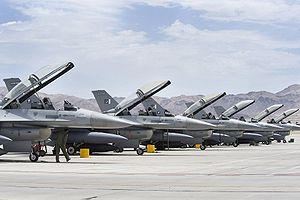
Youssouf Raza Gilani, Youssaf Raza Gilani ou Youssuf Raza Gilani parfois écrit Gillani, né le 9 juin 1952 à Karachi, est un homme d'État pakistanais. Il a été Premier ministre du 25 mars 2008 au 19 juin 2012.
L’offensive d’Orakzai et de Kurram désigne les opérations militaires aériennes et terrestres actuellement menées par l'armée pakistanaise dans l'agence d'Orakzai et l'agence de Kurram depuis le 23 mars 2010 dans le cadre du conflit armé du Nord-Ouest du Pakistan. L'armée combat des groupes islamistes armés opposés au gouvernement, dont le principal est le Tehrik-e-Taliban Pakistan, ainsi que de nombreux autres groupes armés, parfois étrangers, combattant dans les régions tribales du Pakistan.
L'année 2010 est une année commune qui commence un vendredi. C'est la 2010ᵉ année de notre ère, la 10ᵉ année du IIIᵉ millénaire et du XXIᵉ siècle et la première année de la décennie 2010-2019.